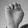
ASL letter: E